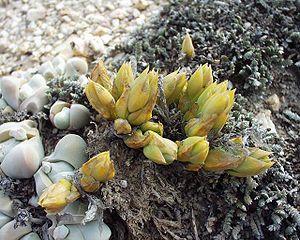
Sceletium N.E.Br. est un genre de plante de la famille des Aizoaceae.